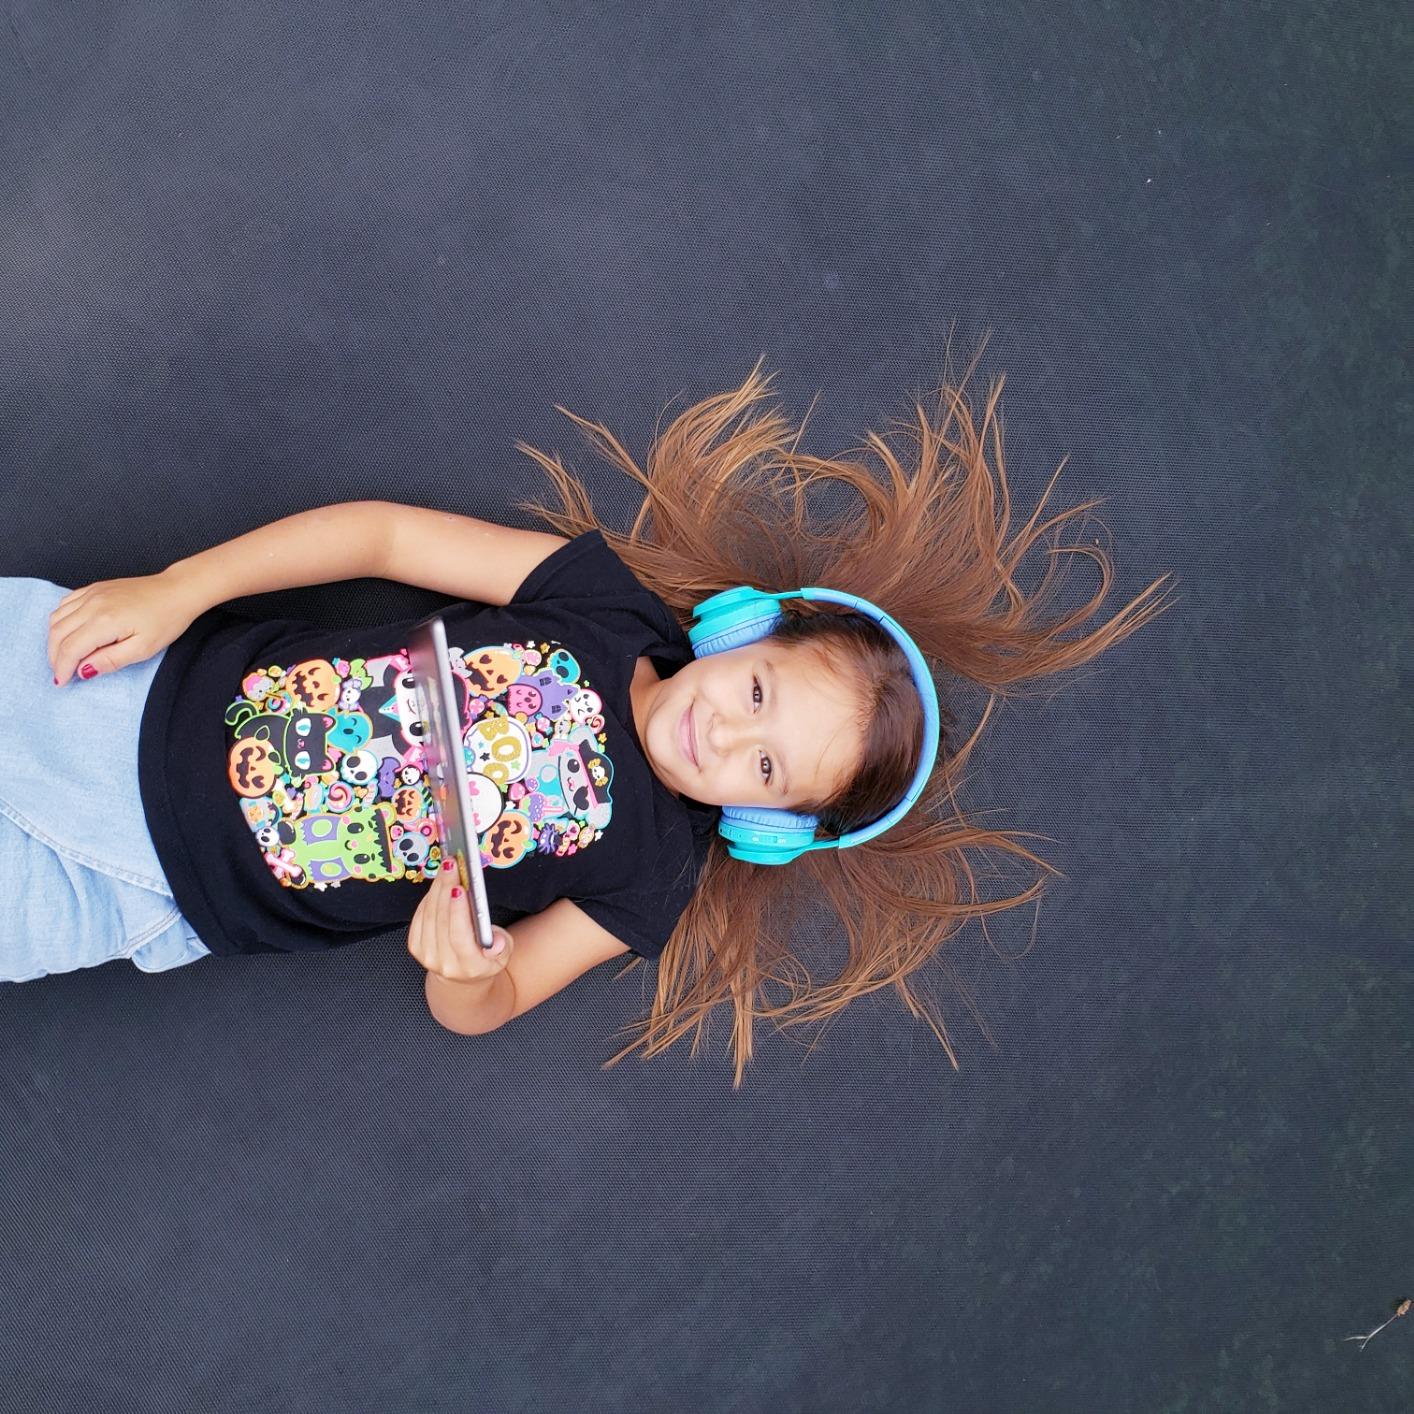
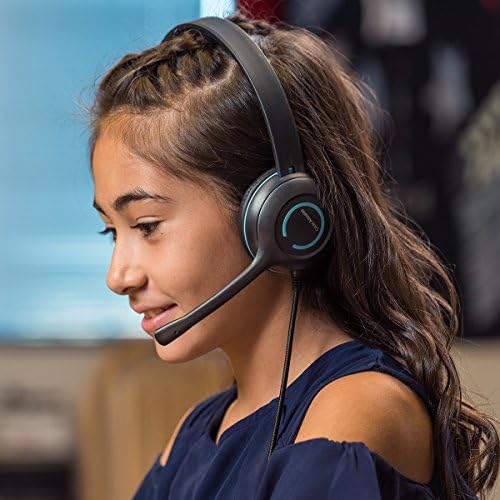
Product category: headphones
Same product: no